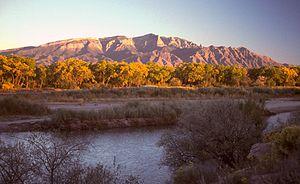
Les monts Sandia sont un massif montagneux du Nouveau-Mexique, près d'Albuquerque.
Clockers est un film américain réalisé par Spike Lee, sorti en 1995. Il est adapté du roman du même nom de l'auteur américain Richard Price paru en 1992.
Seuls sont les indomptés est un film américain réalisé par David Miller et sorti en 1962, adapté du roman d'Edward Abbey, The Brave Cowboy, par Dalton Trumbo.